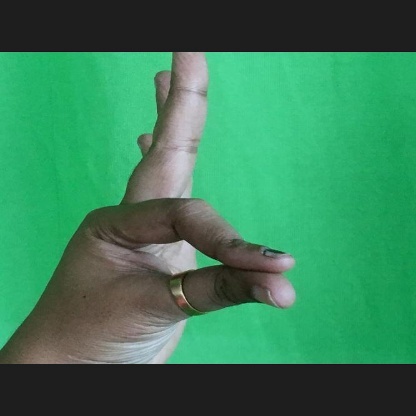
Mudra: Hamsasyam